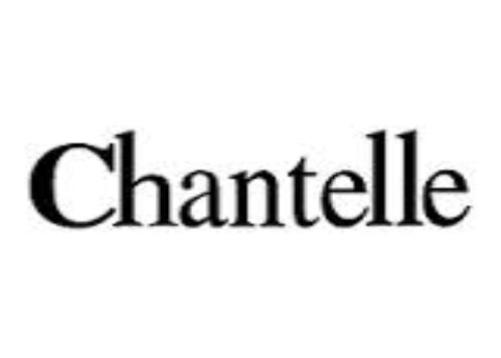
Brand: chantelle
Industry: Necessities